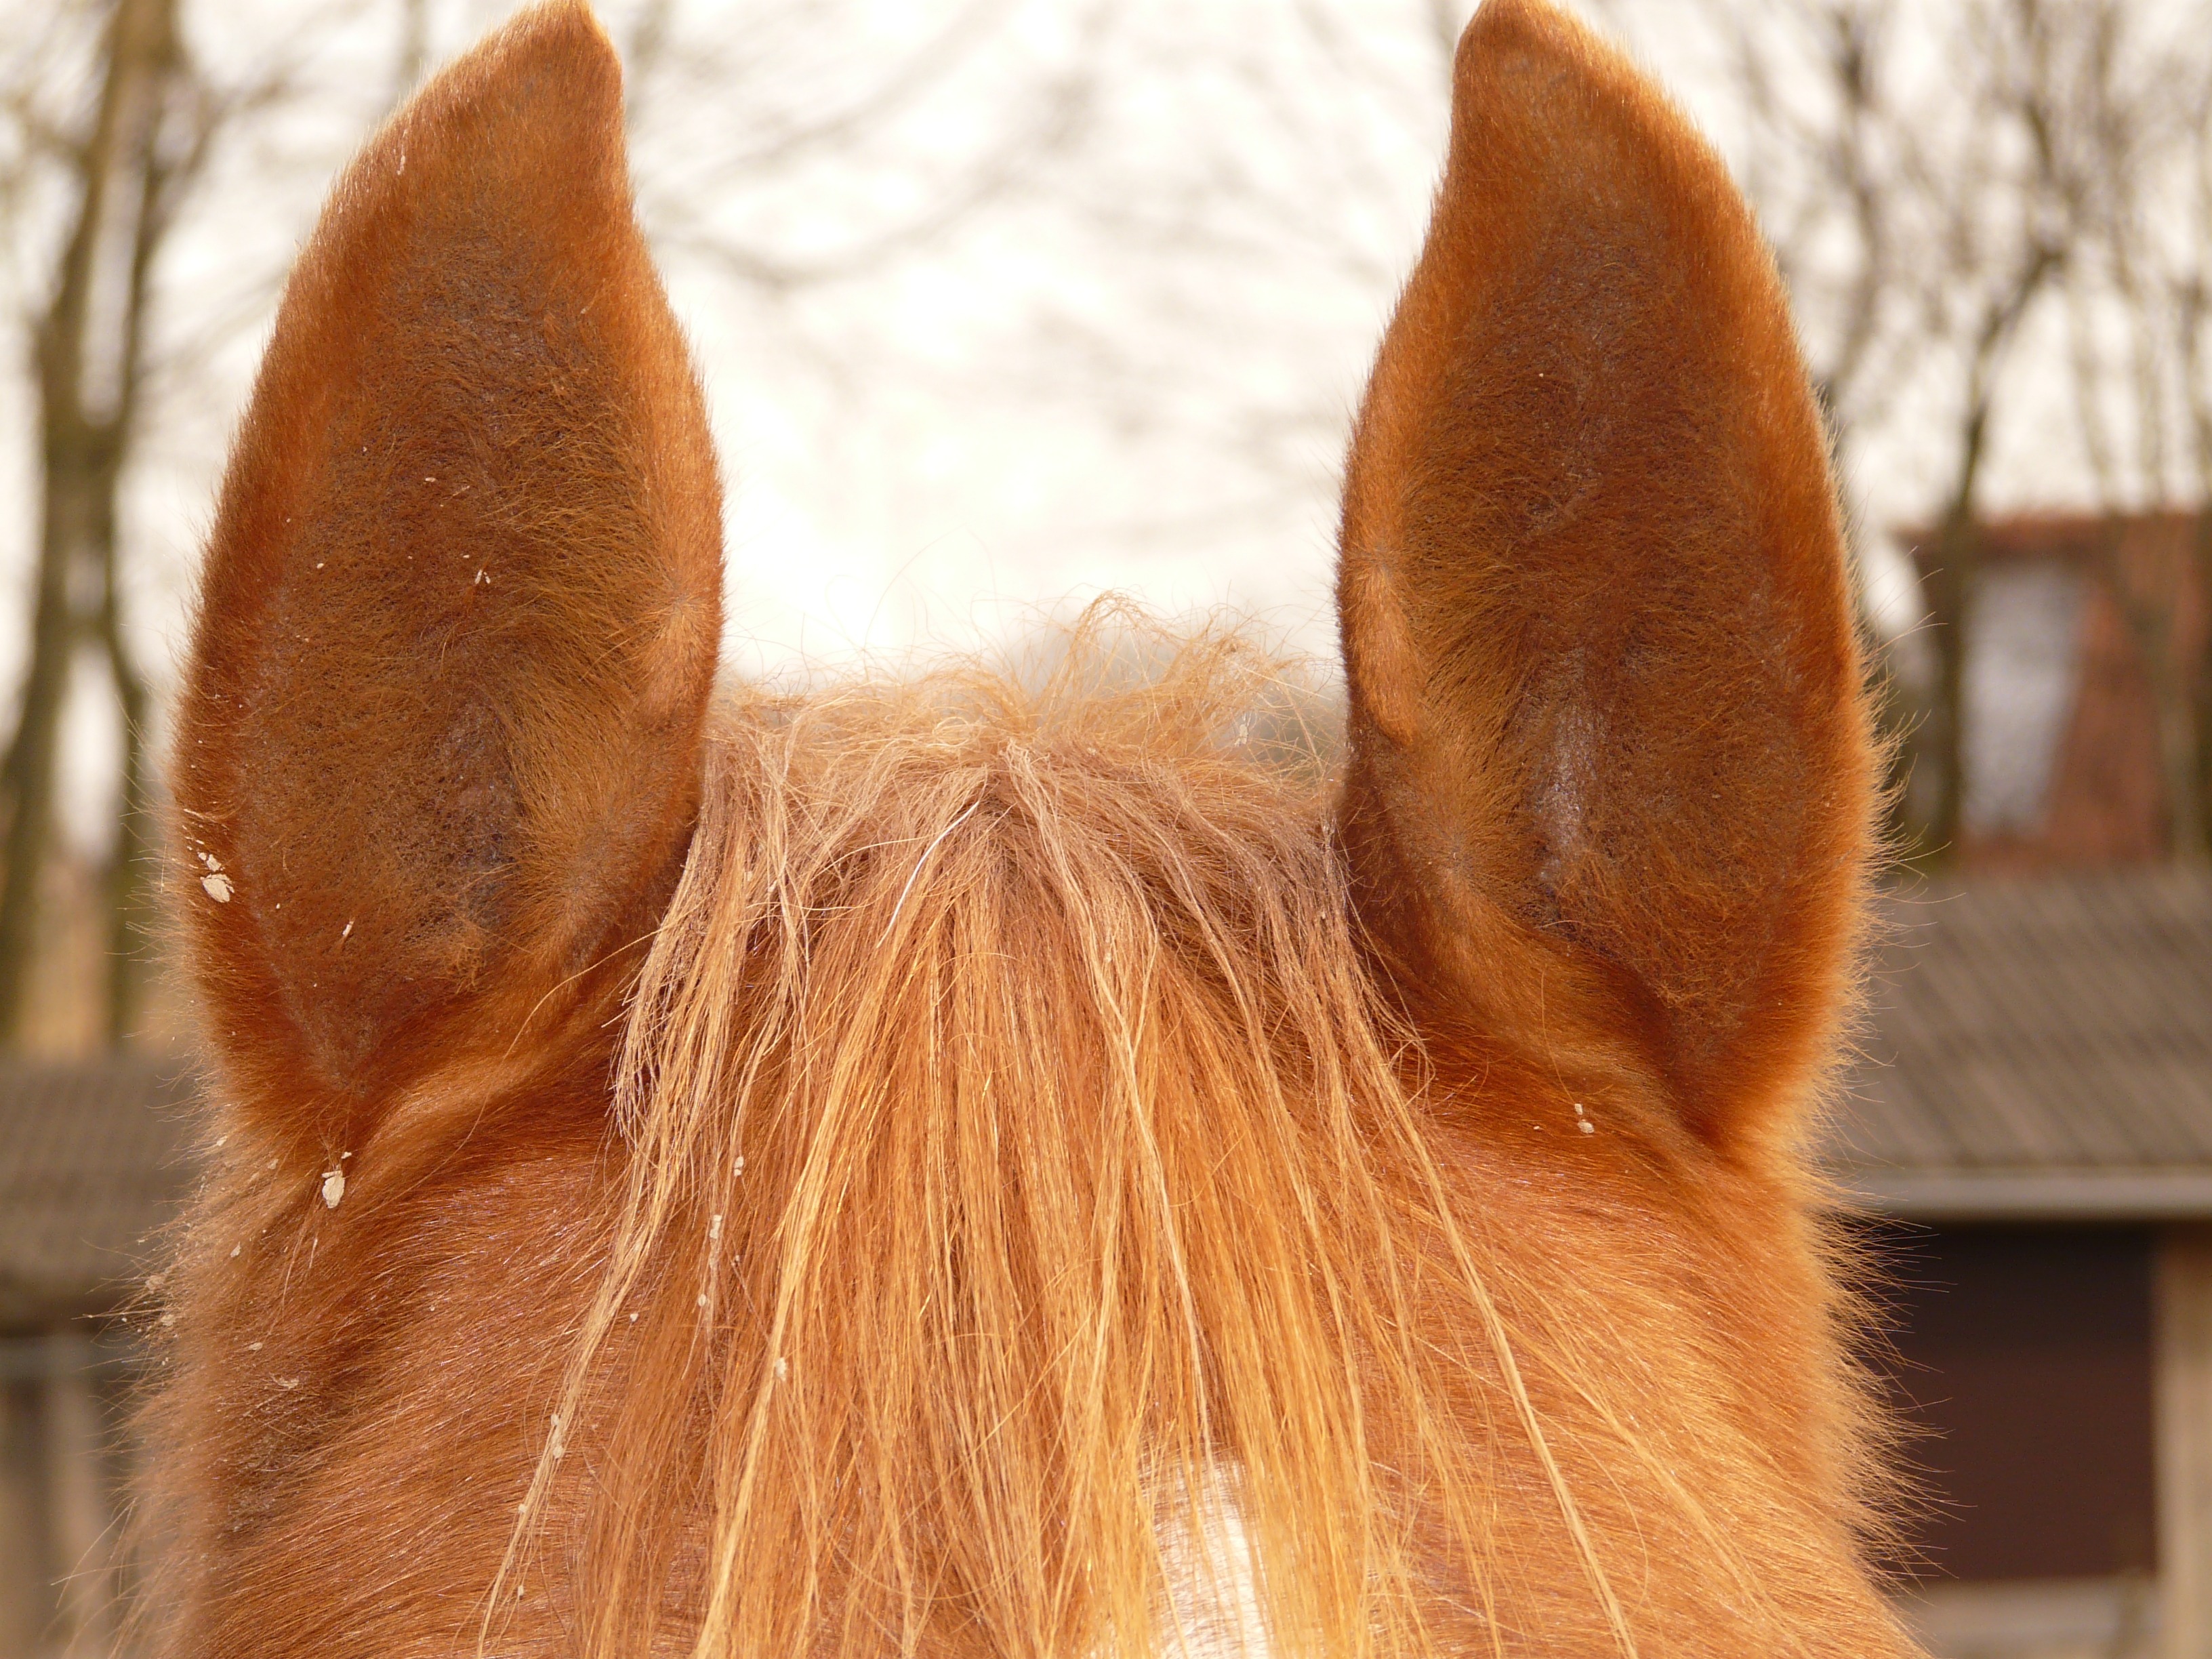
hand, animal, fur, horse, brown, mammal, mane, ear, close up, human body, nose, eye, ears, head, skin, creature, organ, horse like mammal, horse ears, lpony